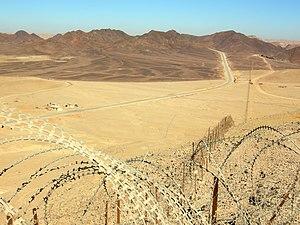
Les relations entre l'Égypte et Israël sont des relations internationales s'exerçant entre la République arabe d'Égypte et l'État d'Israël. L'état de guerre entre les deux pays qui remonte à la guerre israélo-arabe de 1948-1949 s'est achevé en 1979 avec la signature du traité de paix israélo-égyptien, un an après les accords de Camp David.
Le Sinaï est une péninsule égyptienne d'environ 60 000 km², à la forme triangulaire et située entre la mer Méditerranée et la mer Rouge. Elle est géographiquement située en Asie du Sud-Ouest. Sa frontière terrestre longe le canal de Suez à l'ouest et la frontière entre l'Égypte et Israël et la bande de Gaza au nord-est. La limite orientale de la péninsule est marquée par une faille tectonique qui écarte, année après année, la mer Rouge. Des gisements de pétrole, de fer et de manganèse sont exploités dans le nord et dans le centre-sud. D'anciennes mines existent depuis des millénaires.
Les confrontations israélo-palestiniennes de 2011 font référence aux affrontements entre le Hamas et Israël au cours de l'année 2011 dans le contexte du blocus israélo-égyptien de la bande de Gaza et des tirs de roquettes contre Israël. Elles font suite à la Guerre de Gaza de 2008-2009. La confrontation entre Israël et la bande de Gaza en 2012 a abouti à l'Opération Pilier de défense.
La guerre des Six Jours s'est déroulée du lundi 5 au samedi 10 juin 1967 et opposa Israël à l'Égypte, la Jordanie et la Syrie.